Hasnain Kazim

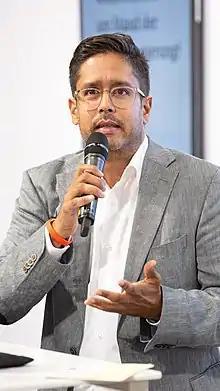
Hasnain Kazim in 2018 during the Frankfurt Book Fair

Hasnain Niels Kazim (born 1974) is a German journalist and writer of Pakistani origin. He is a winner of the CNN Journalist Award in 2009.